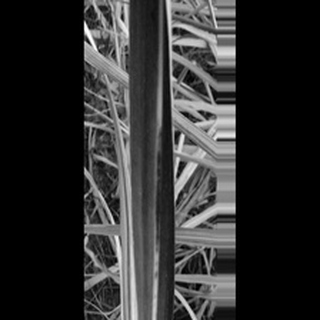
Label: sugarcane_red_rot